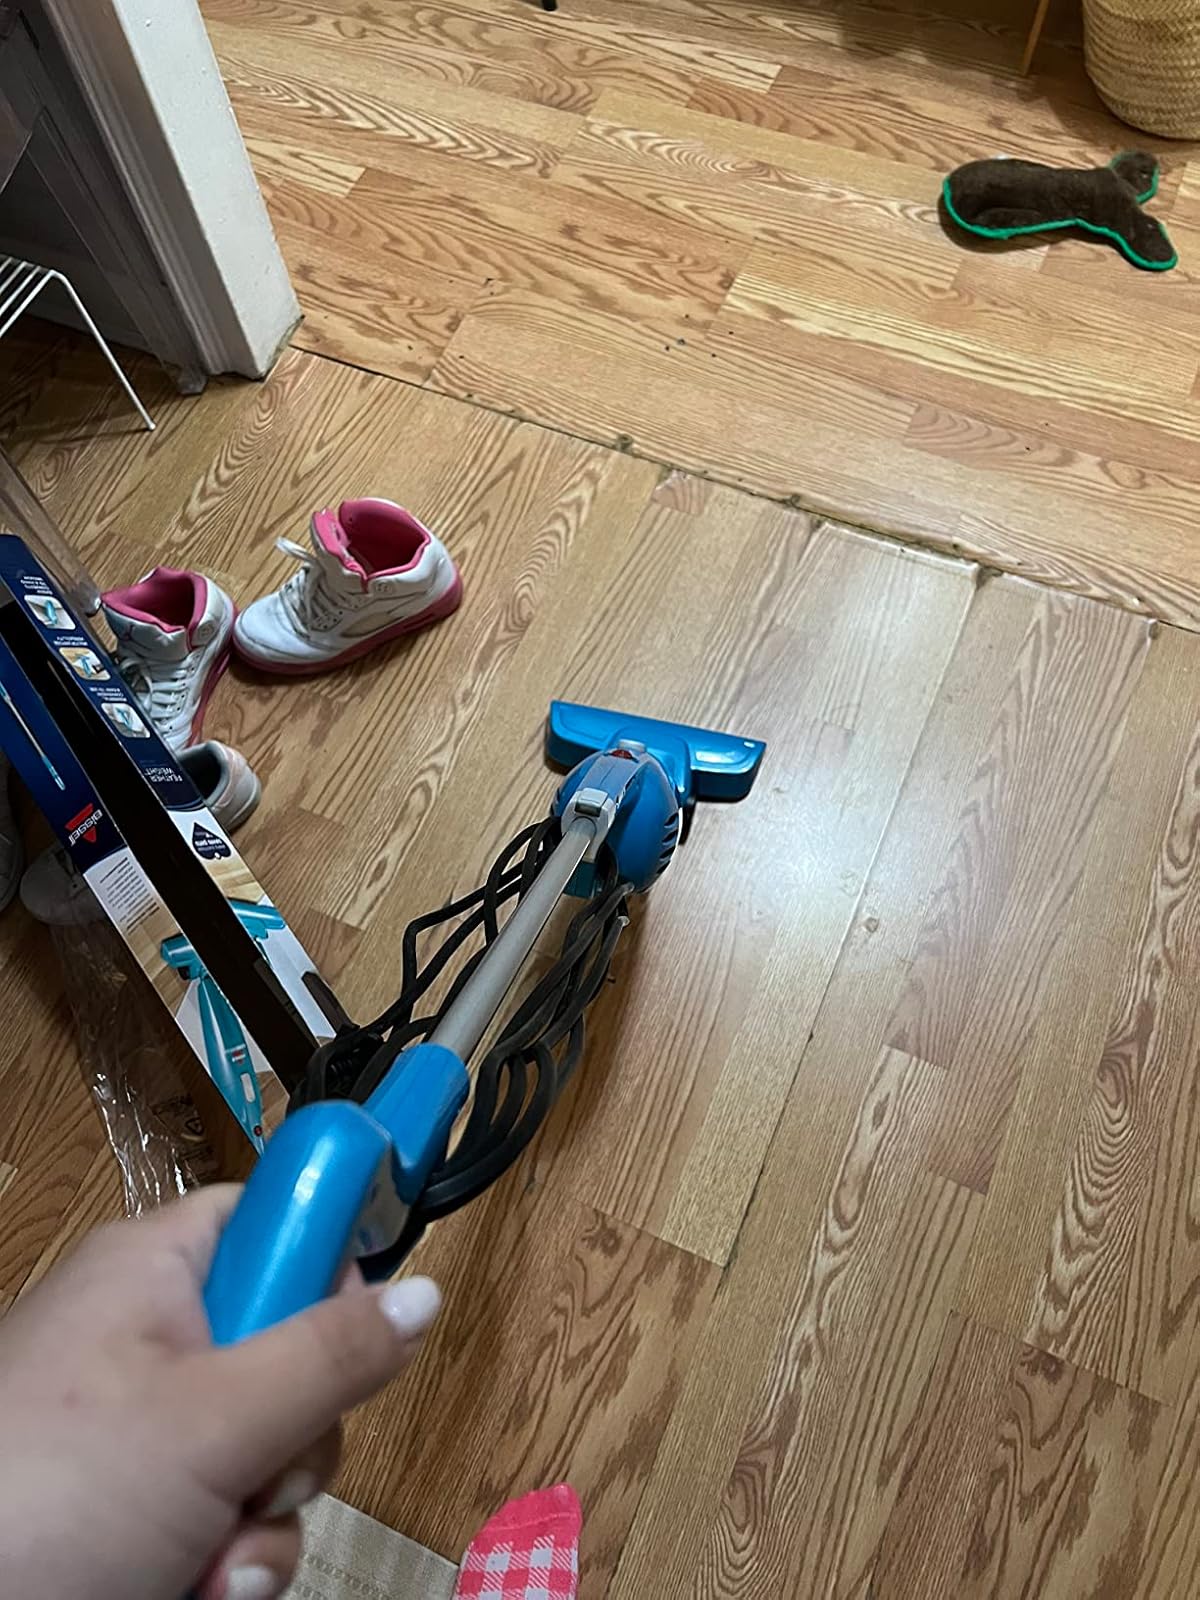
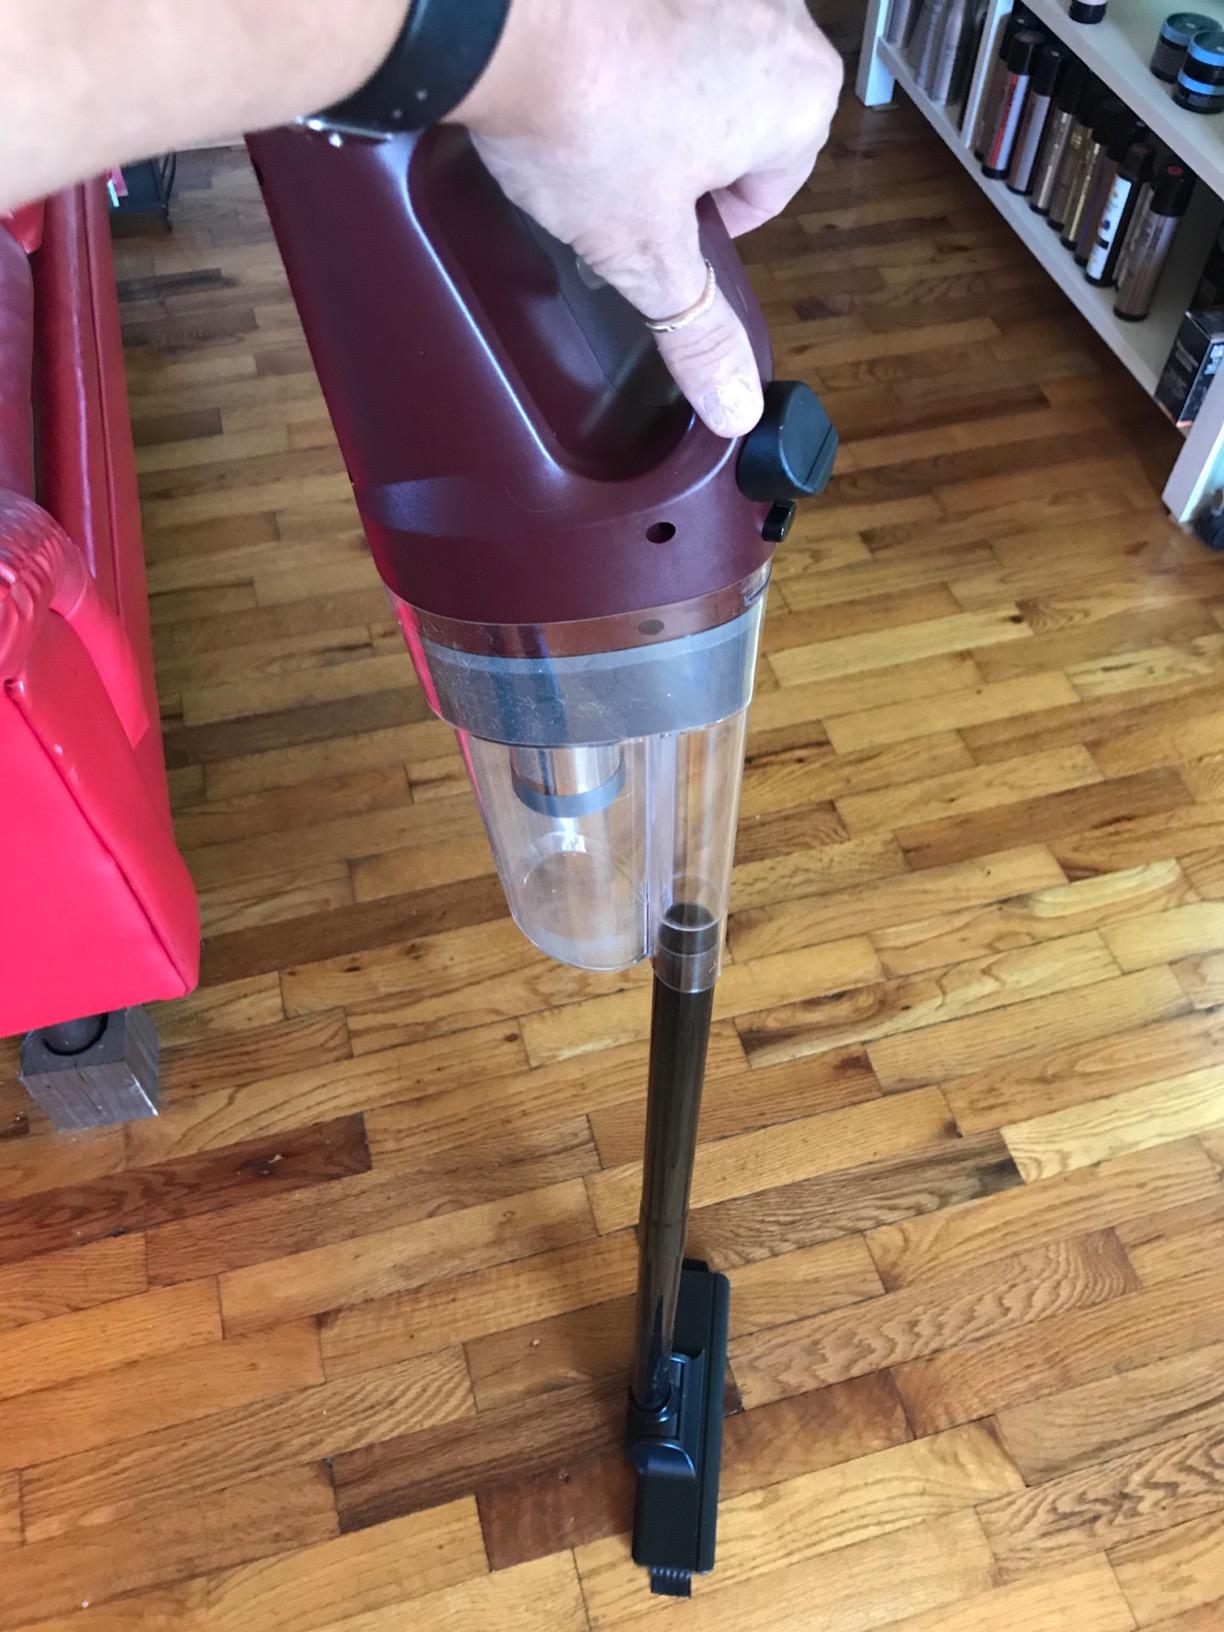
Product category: items_vacuum
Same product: no